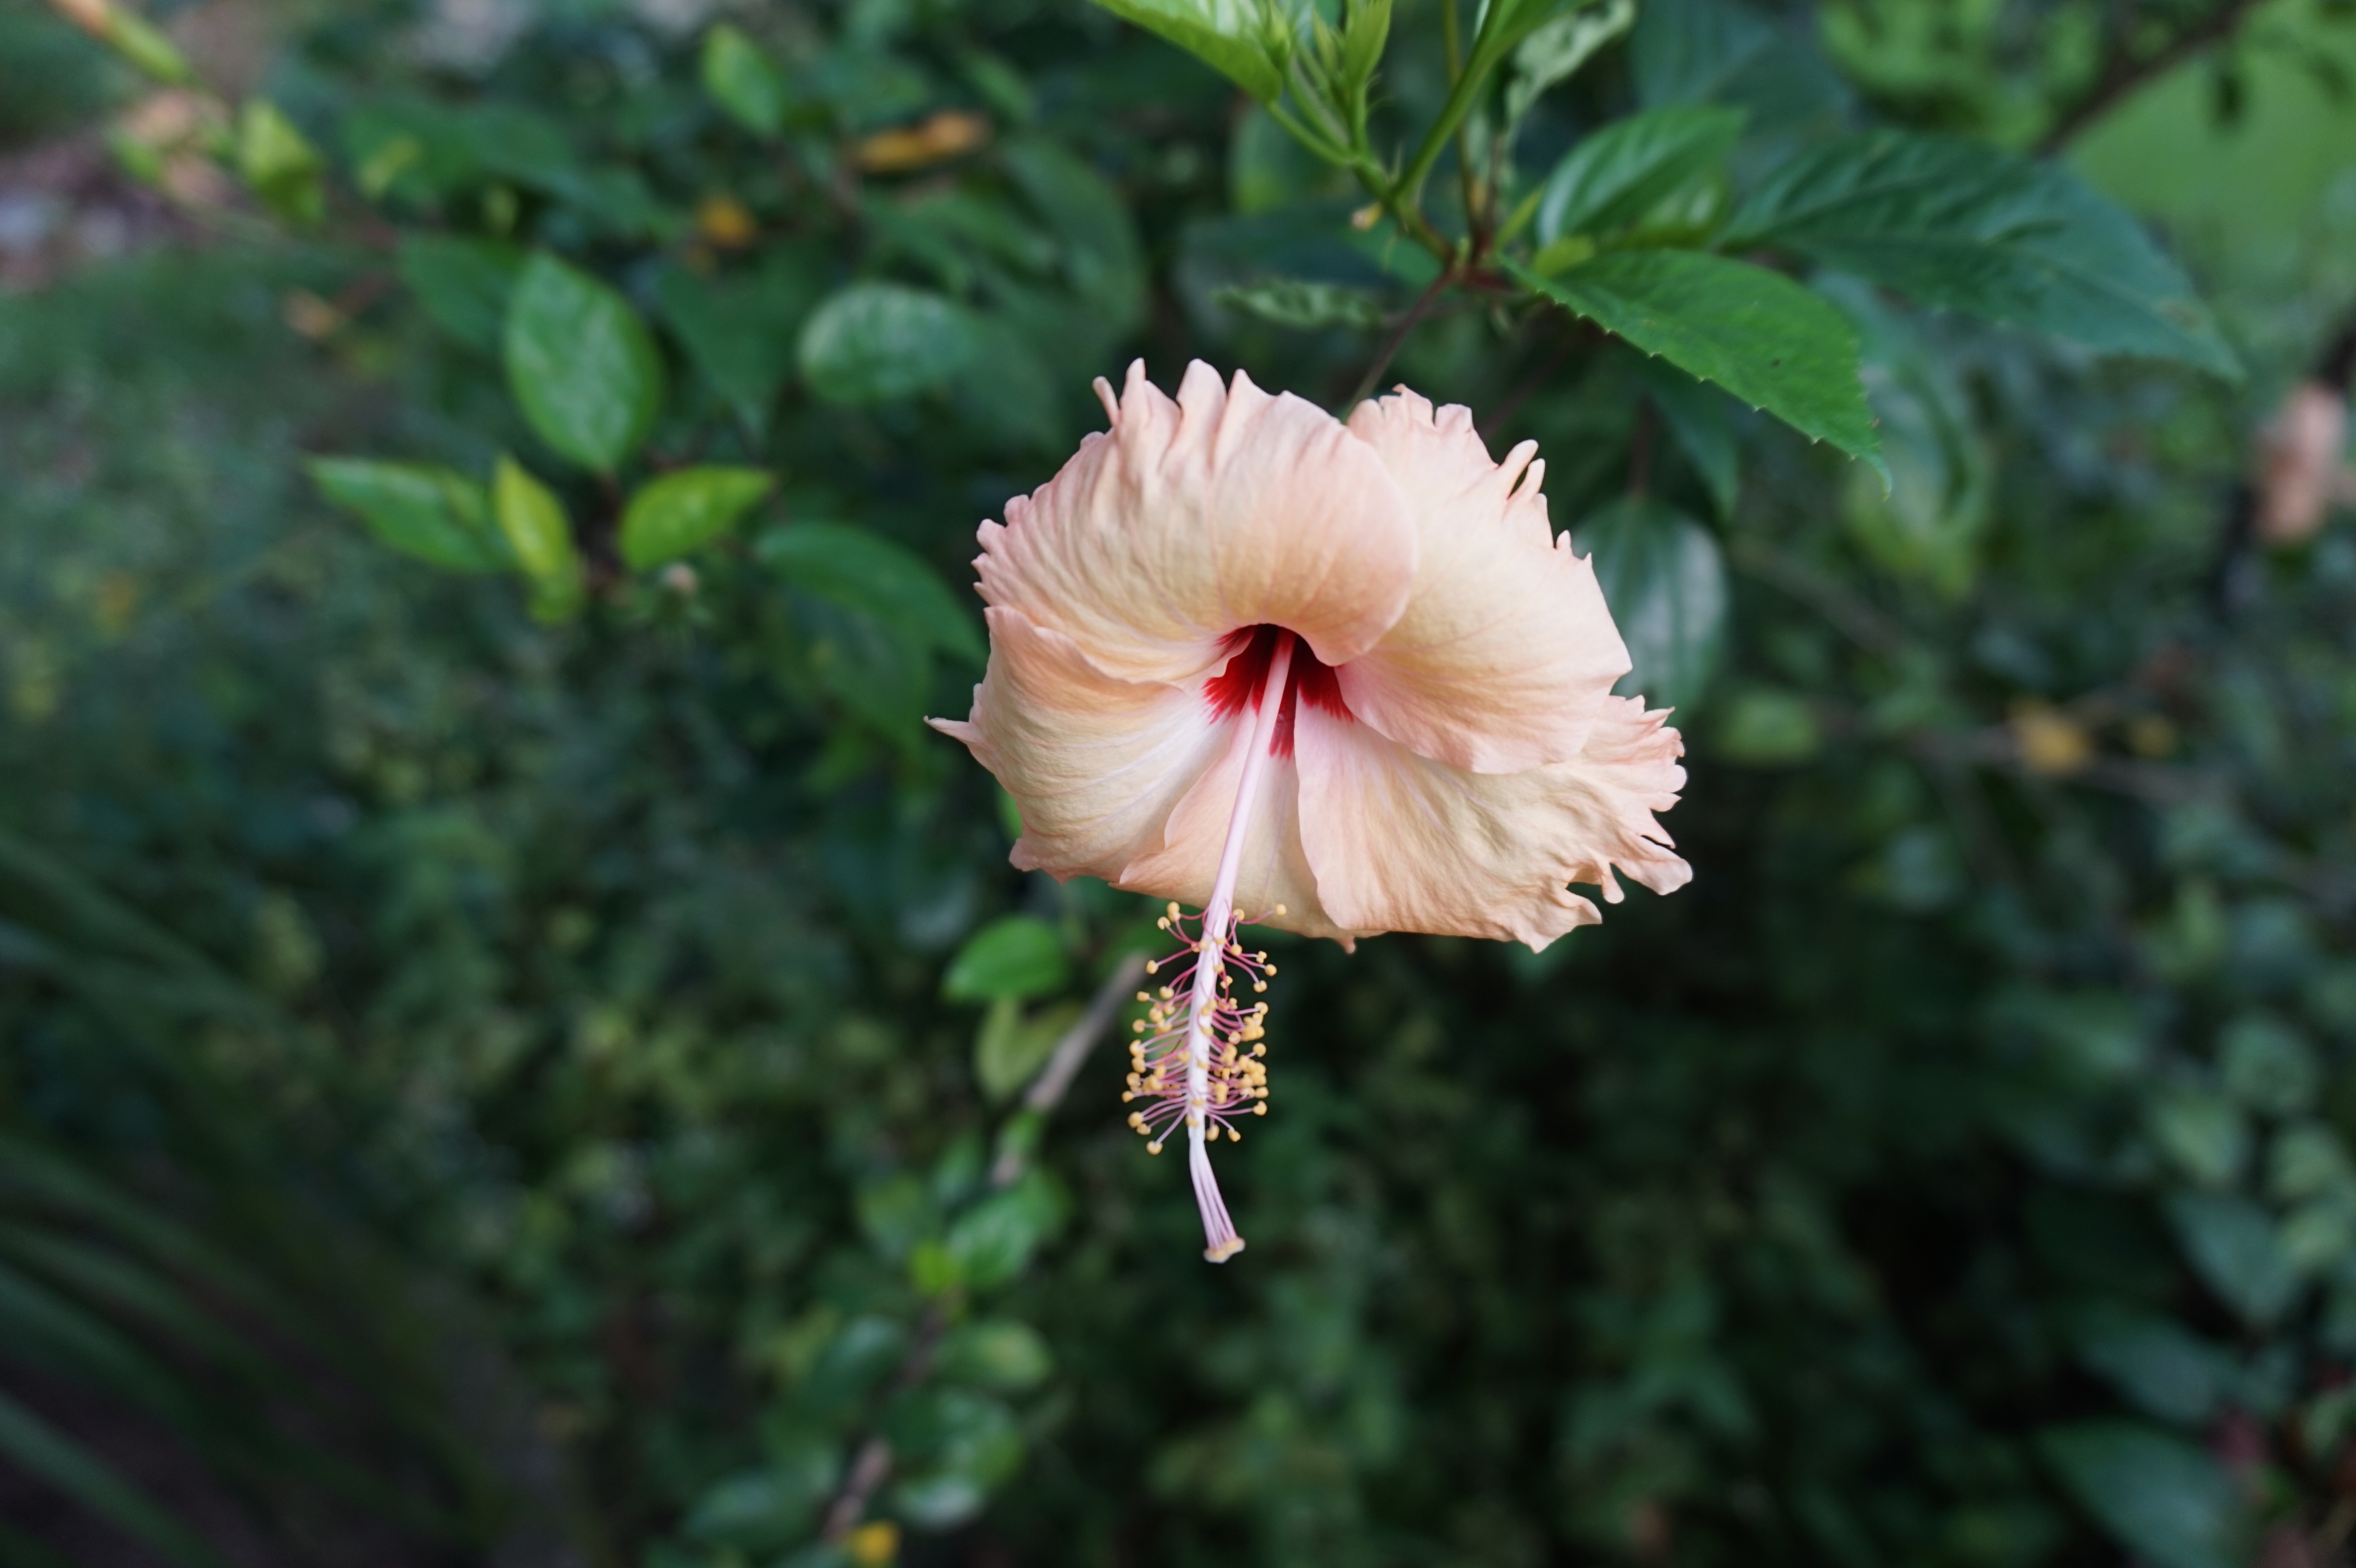
nature, blossom, plant, leaf, flower, petal, bloom, green, botany, flora, wildflower, shrub, hibiscus, macro photography, flowering plant, land plant